Mrs. Salkım's Diamonds

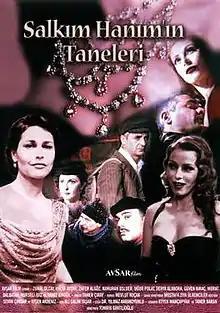
Theatrical release poster

Mrs. Salkım's Diamonds is a 1999 Turkish drama film, directed by Tomris Giritlioğlu. It is based on the historical novel Mrs. Salkim's Diamonds by Yılmaz Karakoyunlu. The film, which went on nationwide general release across Turkey on 19 November 1999, won awards at film festivals in Antalya and Istanbul, including the Golden Orange Award for Best Film. This film was submitted to Turkey's 72nd Academy Awards for the Academy Award for Best Foreign Language Film, but was not accepted as a nominee.